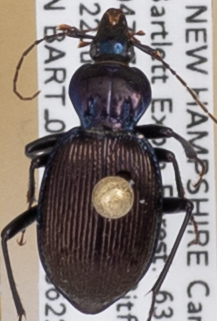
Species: Sphaeroderus canadensis canadensis
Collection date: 2022-06-22
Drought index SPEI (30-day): -1.058
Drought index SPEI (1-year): -0.362
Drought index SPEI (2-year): -1.13